Shameless (British TV series)

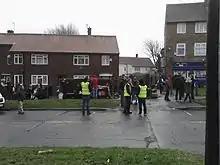
Shooting for "Shameless", series 10, episode 2, Wythenshawe, Manchester, England

Series 10, originally planned to be the second half of the ninth series, was reduced from 11 episodes to 10. It aired between 13 September and 1 November 2012. As with the last two series, the first two episodes aired on two consecutive nights.